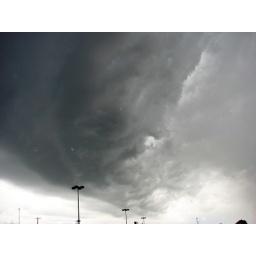
These clouds are what we flew in through, while returning home to the Flint International Airport.